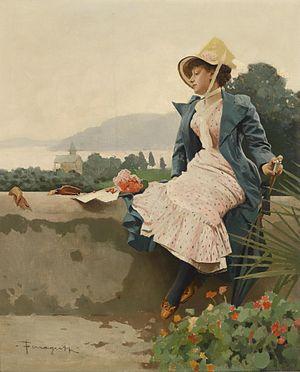
Arnaldo Ferraguti, né le 17 avril 1862 à Ferrare et mort en 4 décembre 1925 à Forlì, est un peintre et illustrateur italien, peignant souvent des sujets de genre.